My Delirium

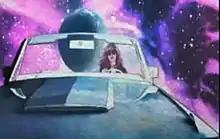
The distinctive watercolour effect is evident in this screen, as is the rotoscoped Ford Thunderbird.

The music video for "My Delirium" was directed by Benji Davies and Jim Field, together known as Frater. The video starts with Ladyhawke in a roadside motel looking out the window while packing her bags. The video then transitions into an animated picture on the wall, depicting Ladyhawke leaving the motel and driving along a remote desert road in a Ford Thunderbird (all allusions to Thelma & Louise). As the video continues, the desert road backdrop becomes more unusual, with landmarks such as Mount Rushmore with the heads of cats being passed by, until the bridge, where the car is seen to drive off a cliff and begins to fly (another allusion to Thelma & Louise). The video then continues with Ladyhawke playing the guitar in watercolour, and driving through space. The video finishes by fading out of the picture and back into the now-empty motel room.